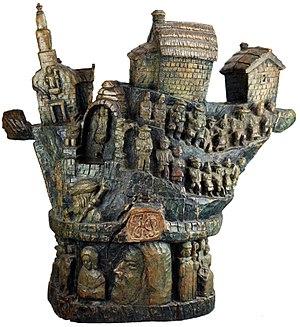
Pierre Jaïn, ""Le village breton"", entre 1956 et 1962, souche d’arbre sculptée et teintée, signée «
Pierre Jaïn, né le 22 mars 1904 à Kerlaz et mort le 21 novembre 1967 à Douarnenez, est un sculpteur autodidacte d'art brut français sur bois, pierre et os. Son œuvre est classée à la Collection de l'art brut de Lausanne.